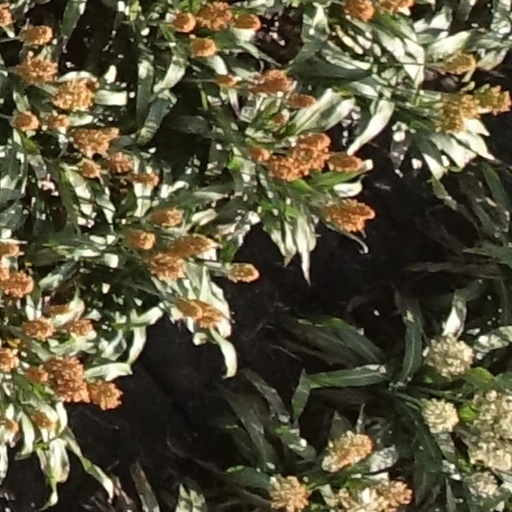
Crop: sorghum